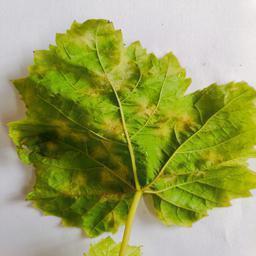
Label: Downy Mildew